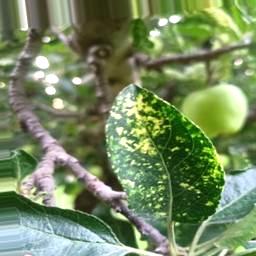
Label: Apple_Mosaic